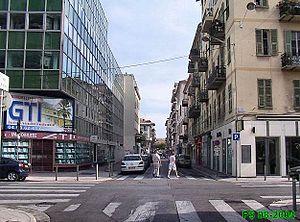
Le quartier Carabacel est un quartier de Nice situé directement au nord de la Vieille-Ville au-delà du Paillon, le torrent fluvial qui passe dans la ville.